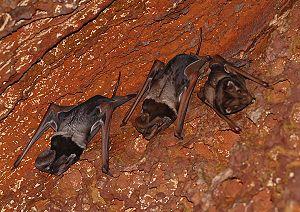
Otomops est un genre de chauves-souris de la famille des Molossidae.